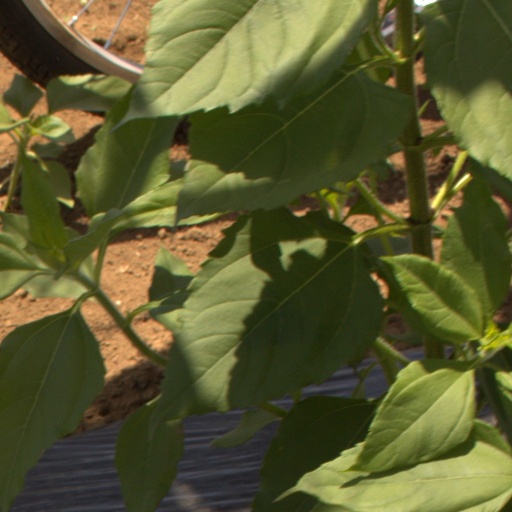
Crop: Jerusalem artichoke